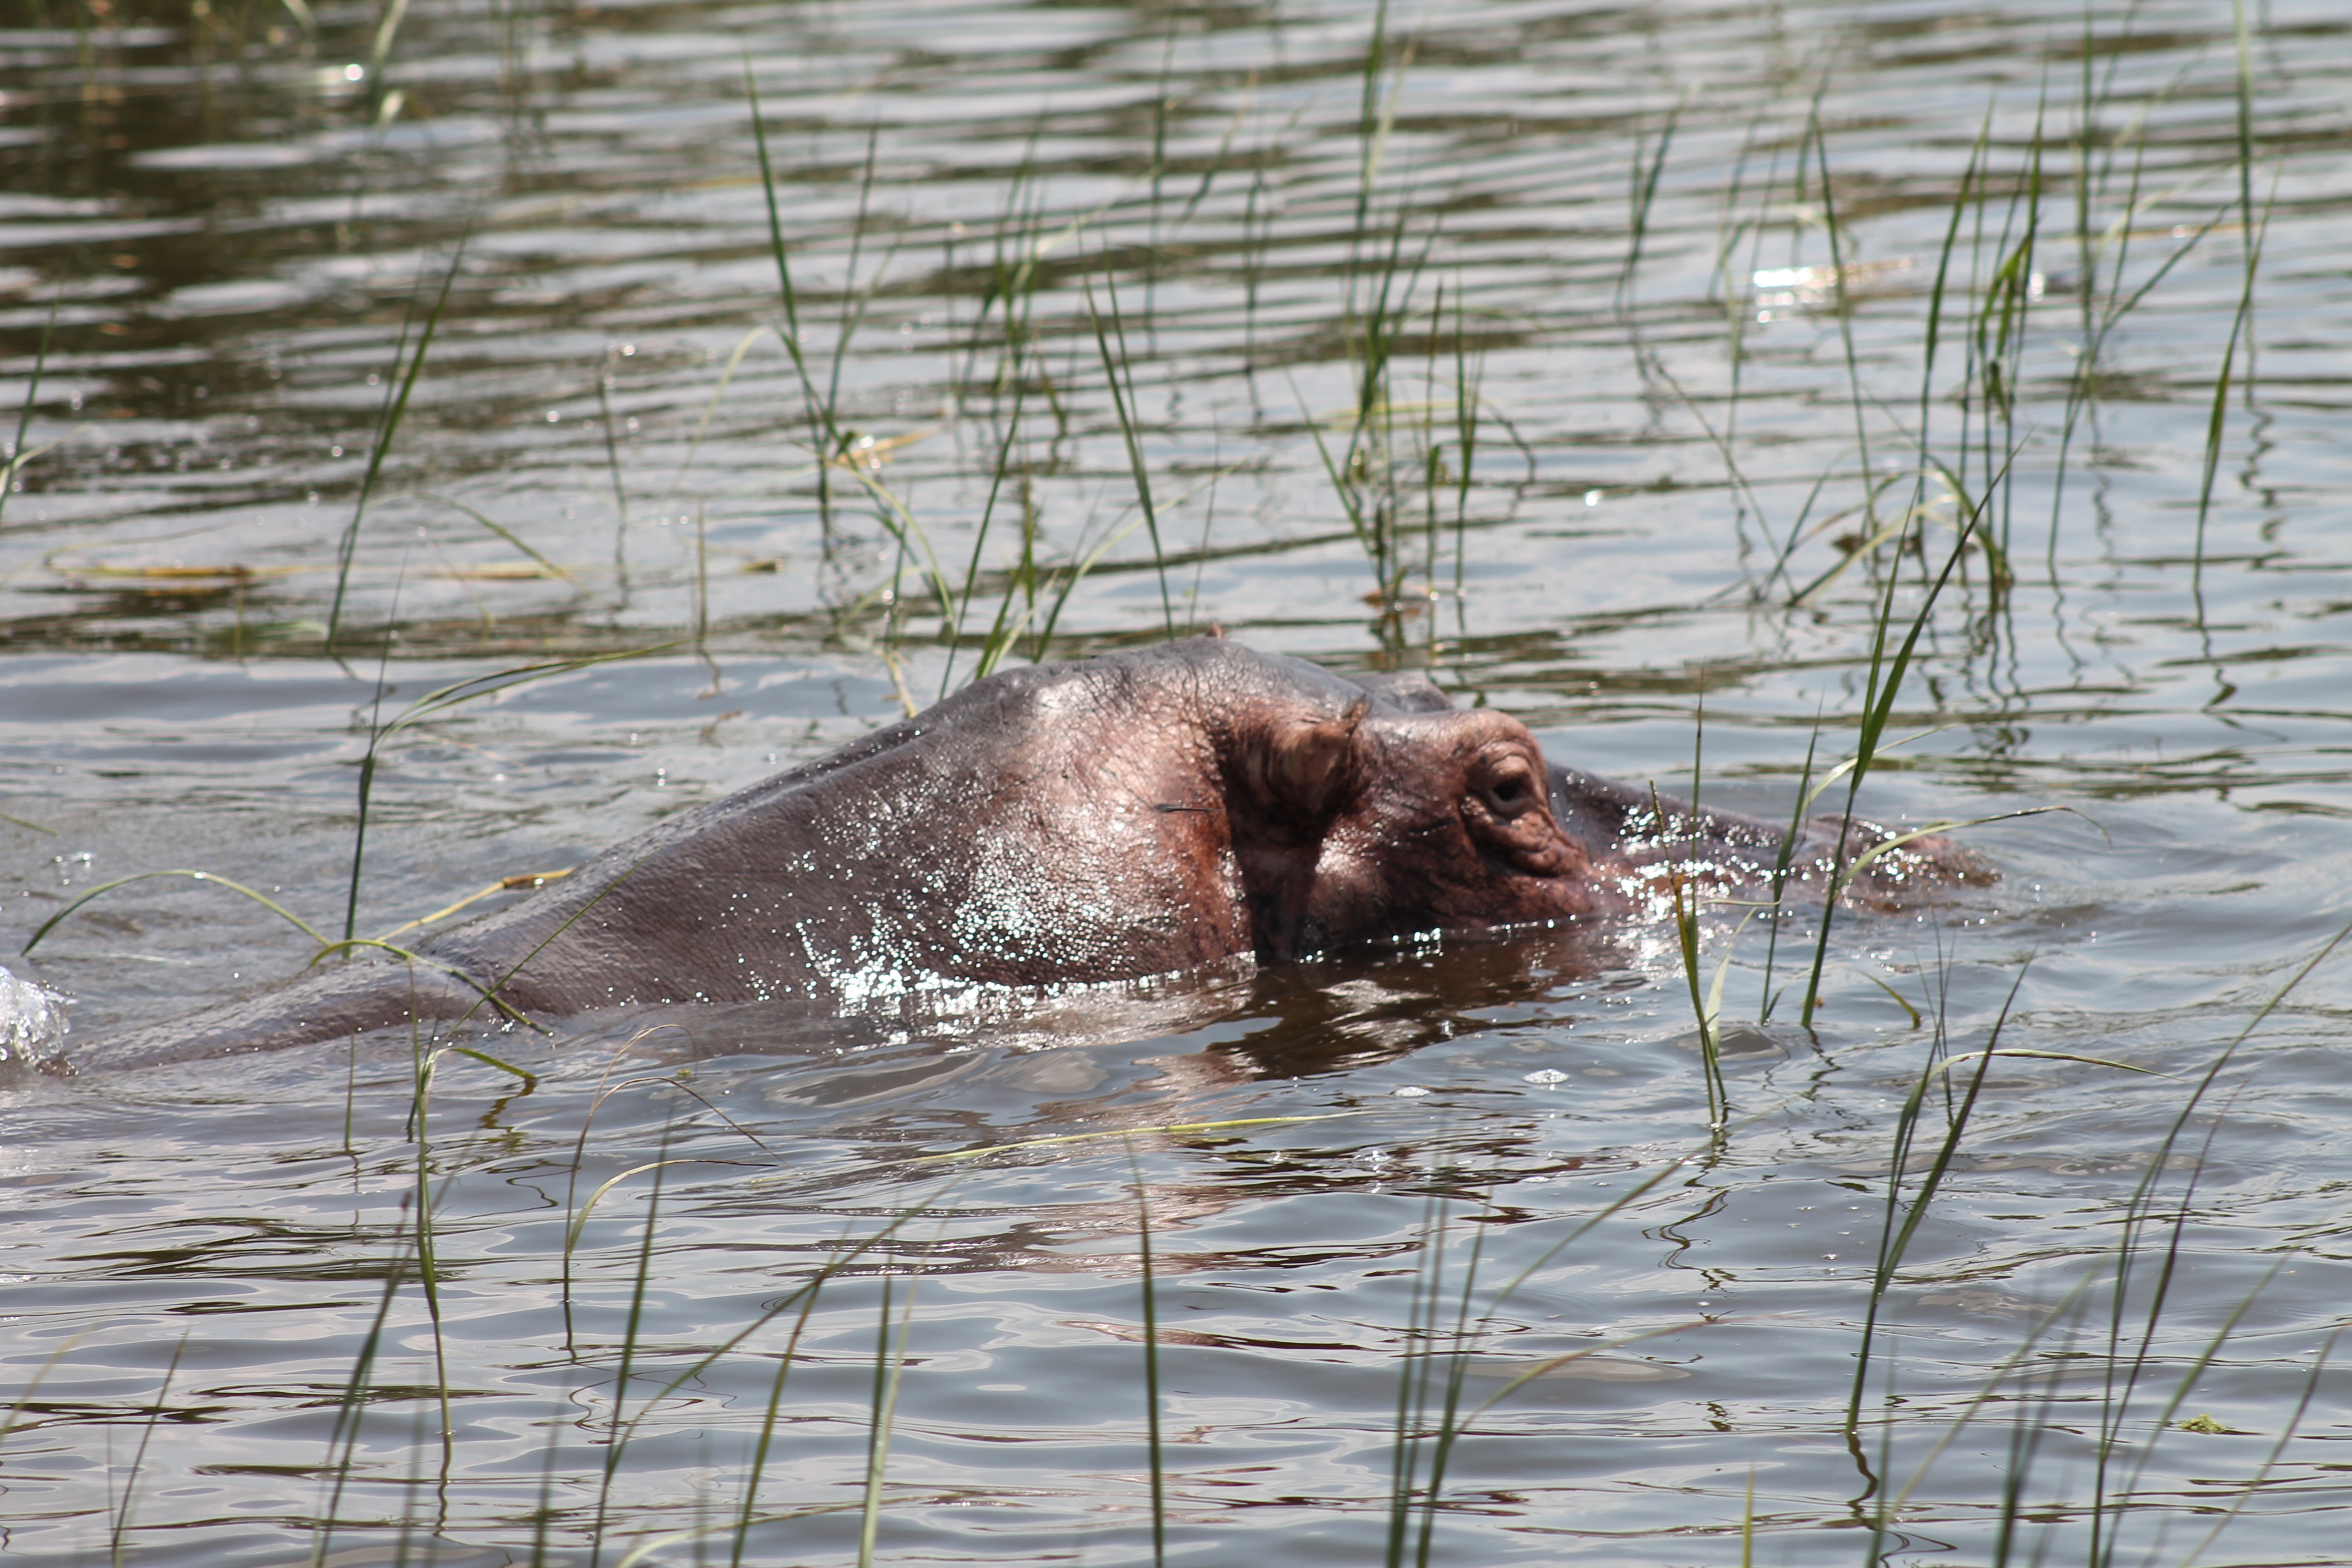
nature, lake, summer, wildlife, zoo, mammal, fauna, sunny, vertebrate, beaver, muskrat, hippopotamus, ethiopia, awassa, kiboko